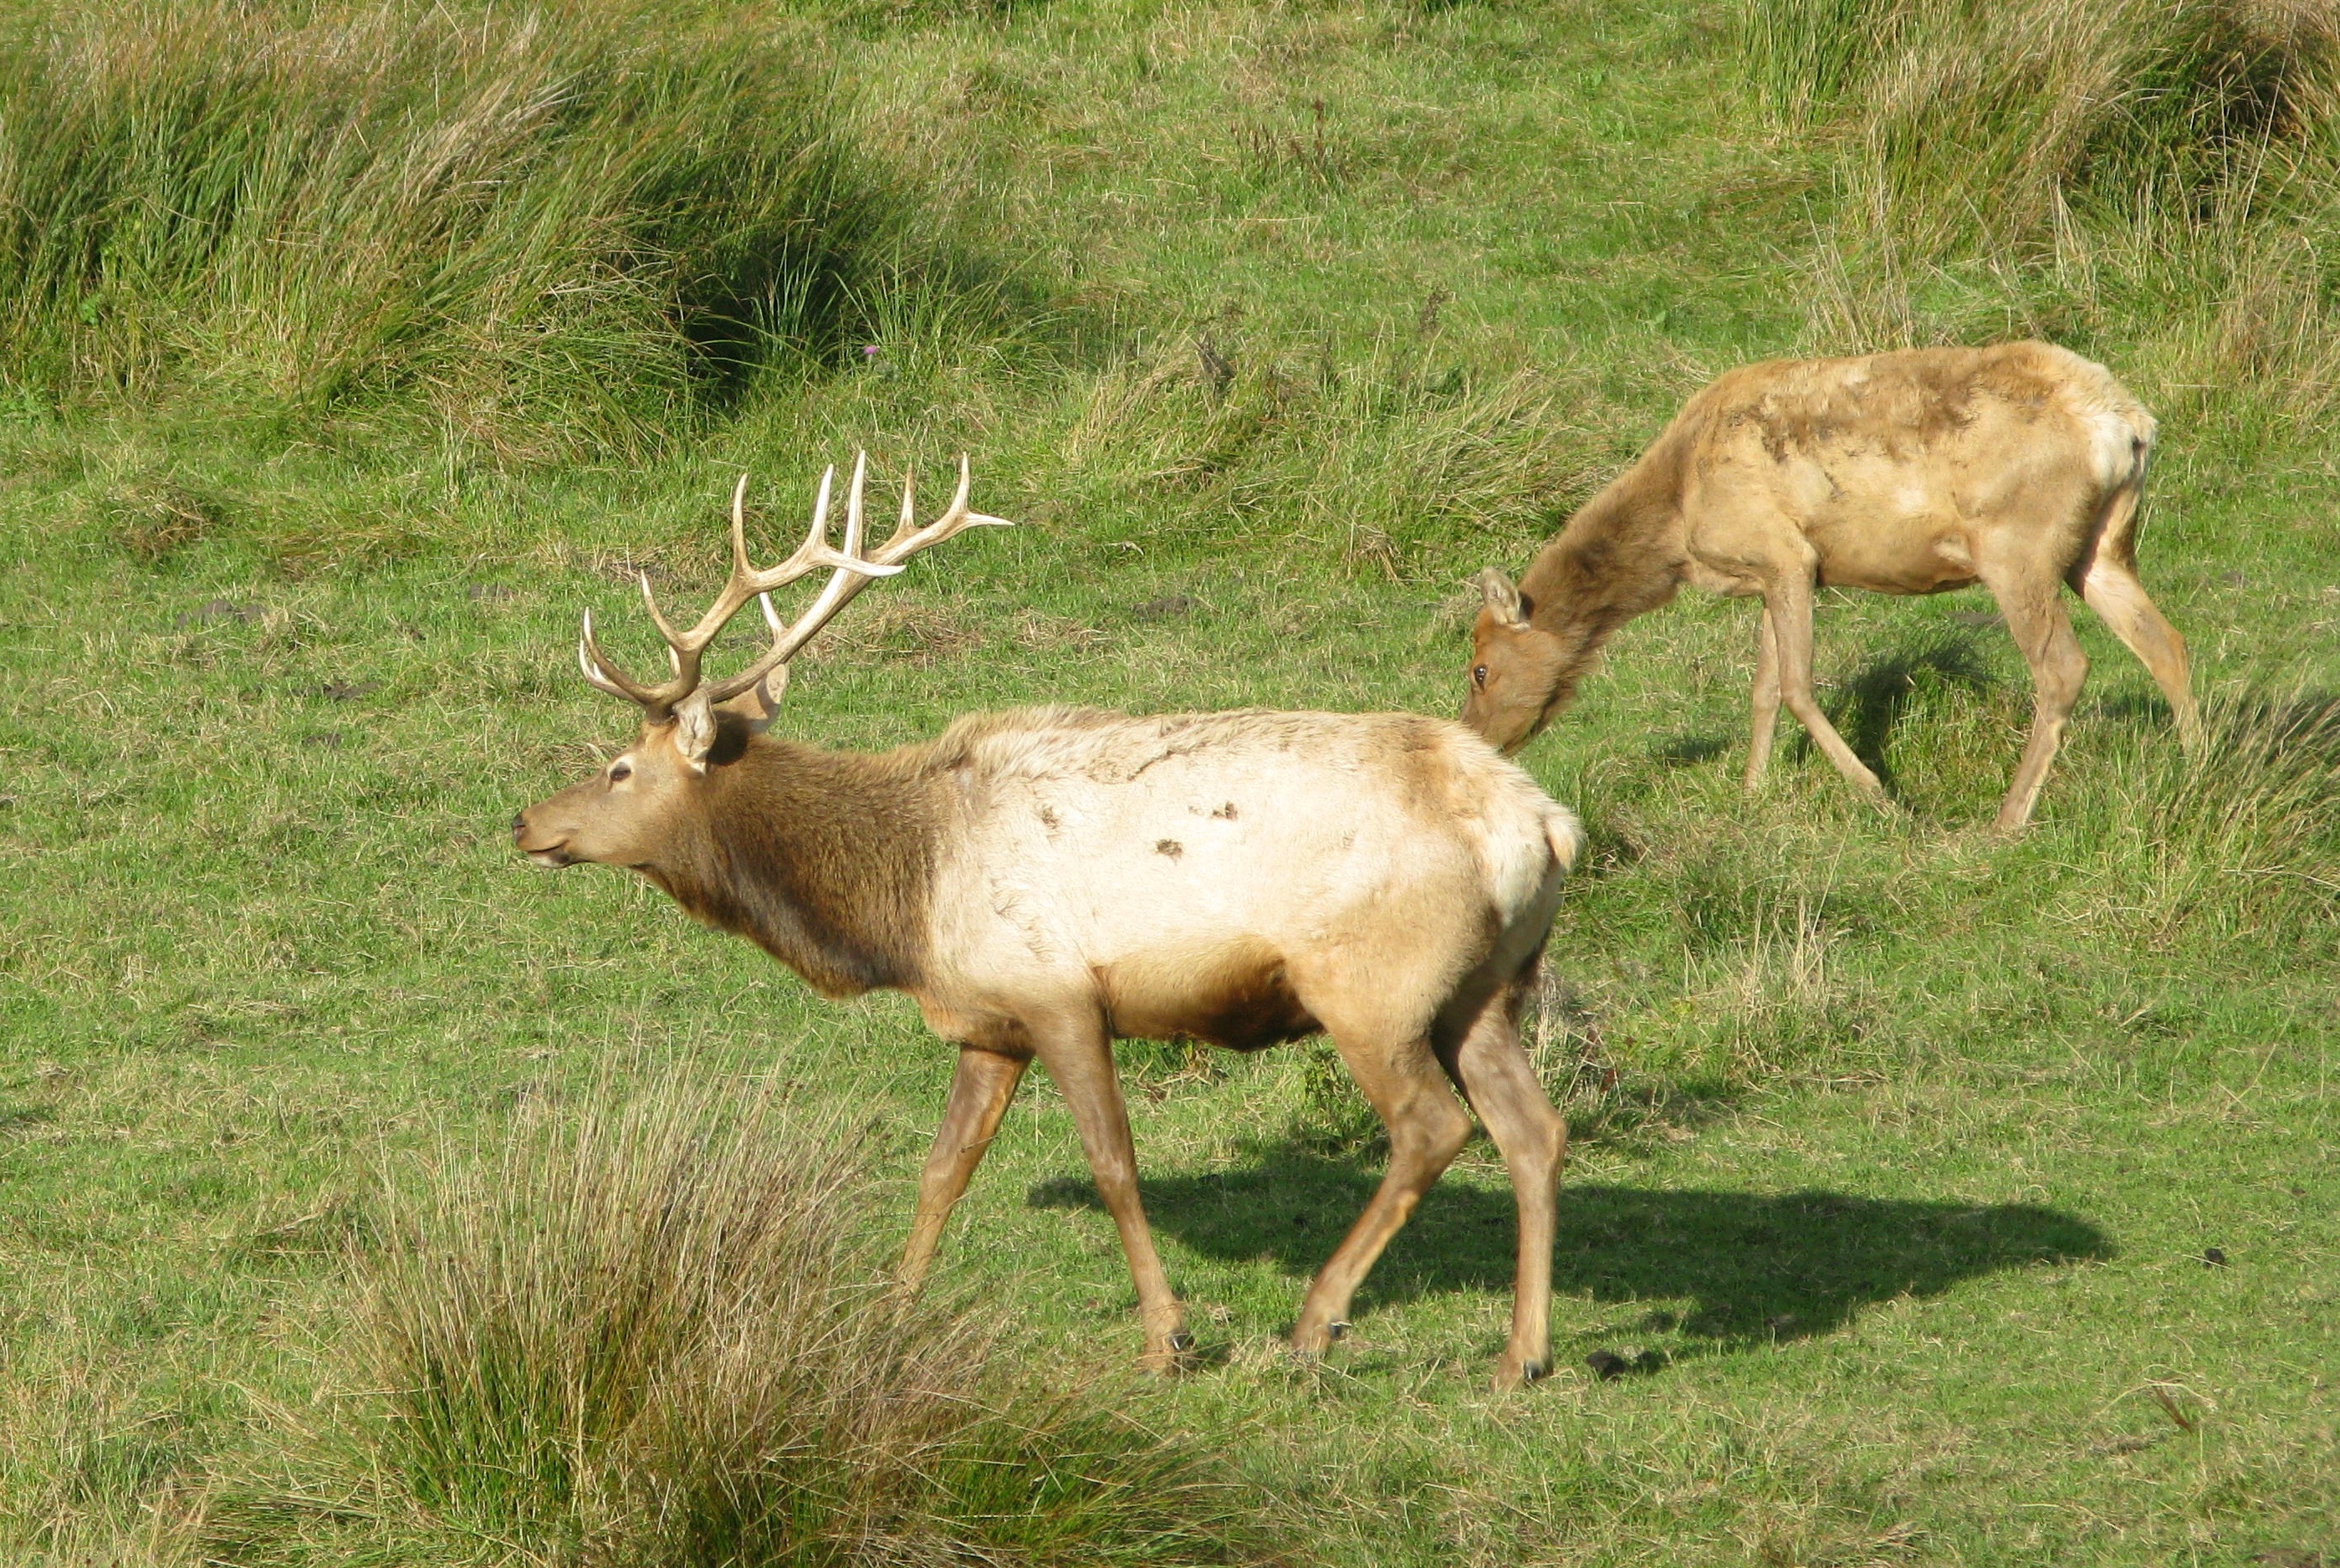
grass, wilderness, meadow, prairie, animal, wildlife, wild, deer, horn, pasture, grazing, mammal, national park, fauna, antler, grassland, ecosystem, elk, nature reserve, white tailed deer, ecoregion, terrestrial animal